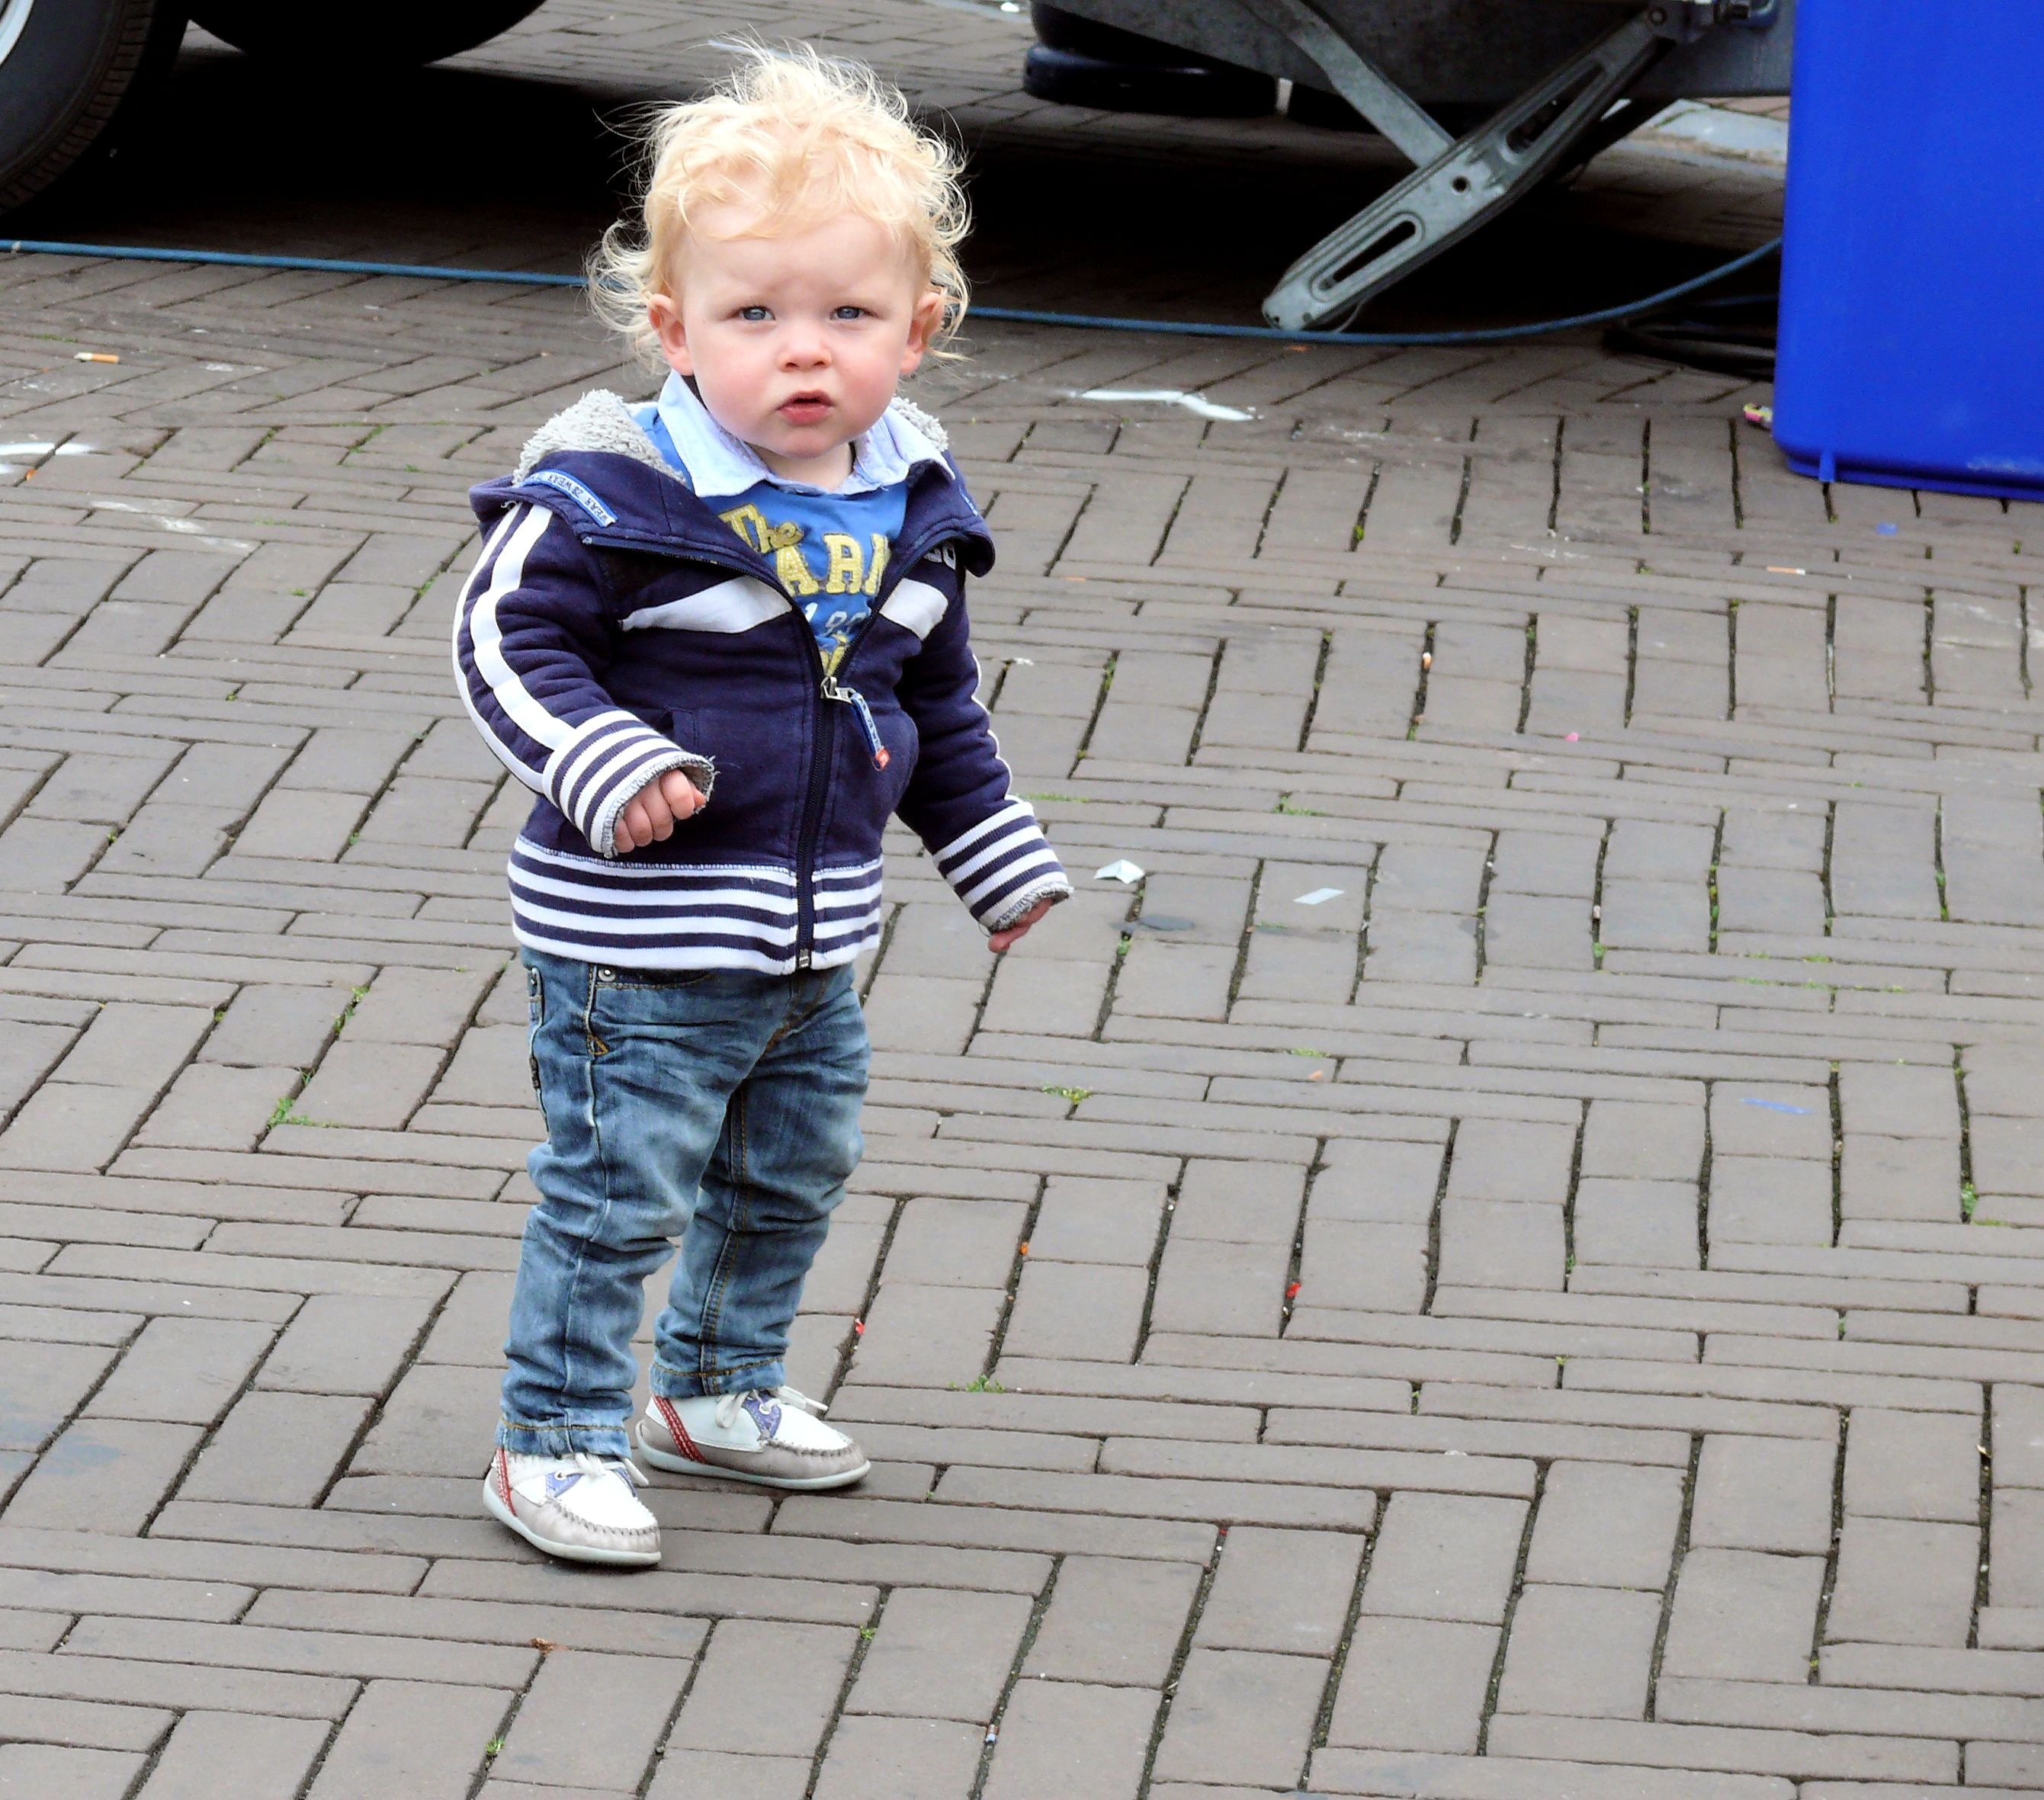
person, cold, people, street, play, male, spring, sitting, child, blue, clothing, toddler, funfair, little boy, human positions